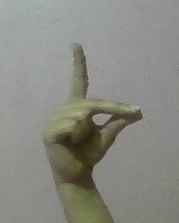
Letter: ta